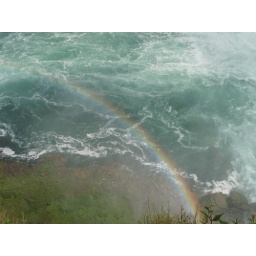
This photo was taken looking down over the railing by the horse shoe falls.